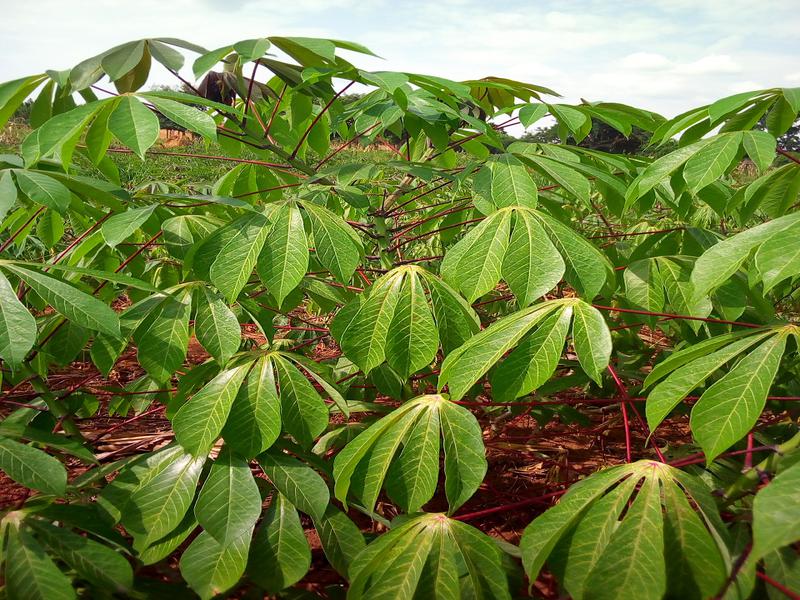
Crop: cassava
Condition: brown_streak_disease